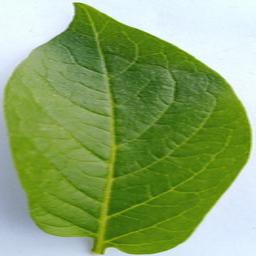
Label: Potato___Healthy